2006 Singaporean general election

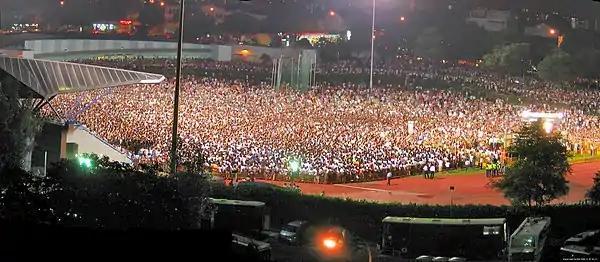
A large number of supporters turned up at the last Worker's Party Rally for Aljunied GRC, filling up much of the field in Serangoon Stadium.

On 19 March, Lee Hsien Loong announced that Eric Low and Sitoh Yih Pin, who were respectively the previously-contested candidates for opposition wards Hougang SMC and Potong Pasir SMC, would recontest after working the ground in these wards since along with assistance by Goh Chok Tong who had been given the special assignment to help them wrestle back the wards, citing that it is not a "masak-masak" (literally mean a children's game in Malay).